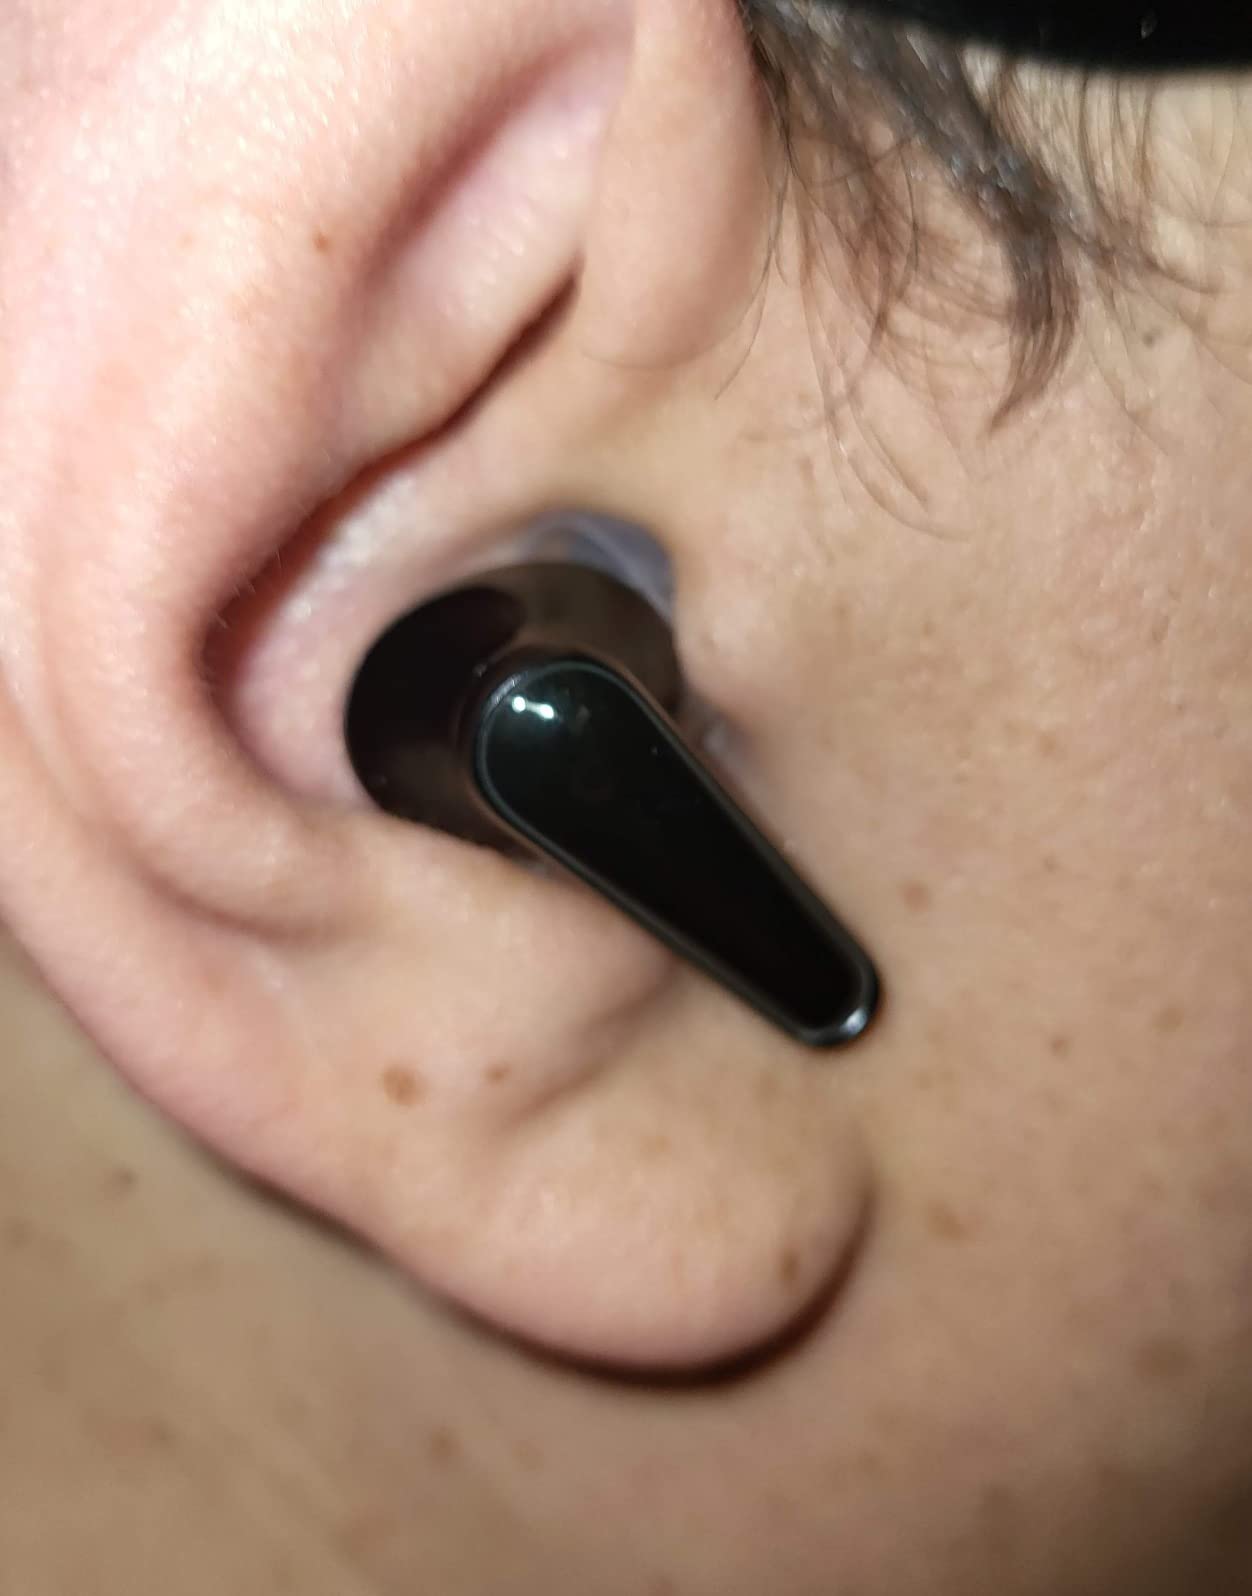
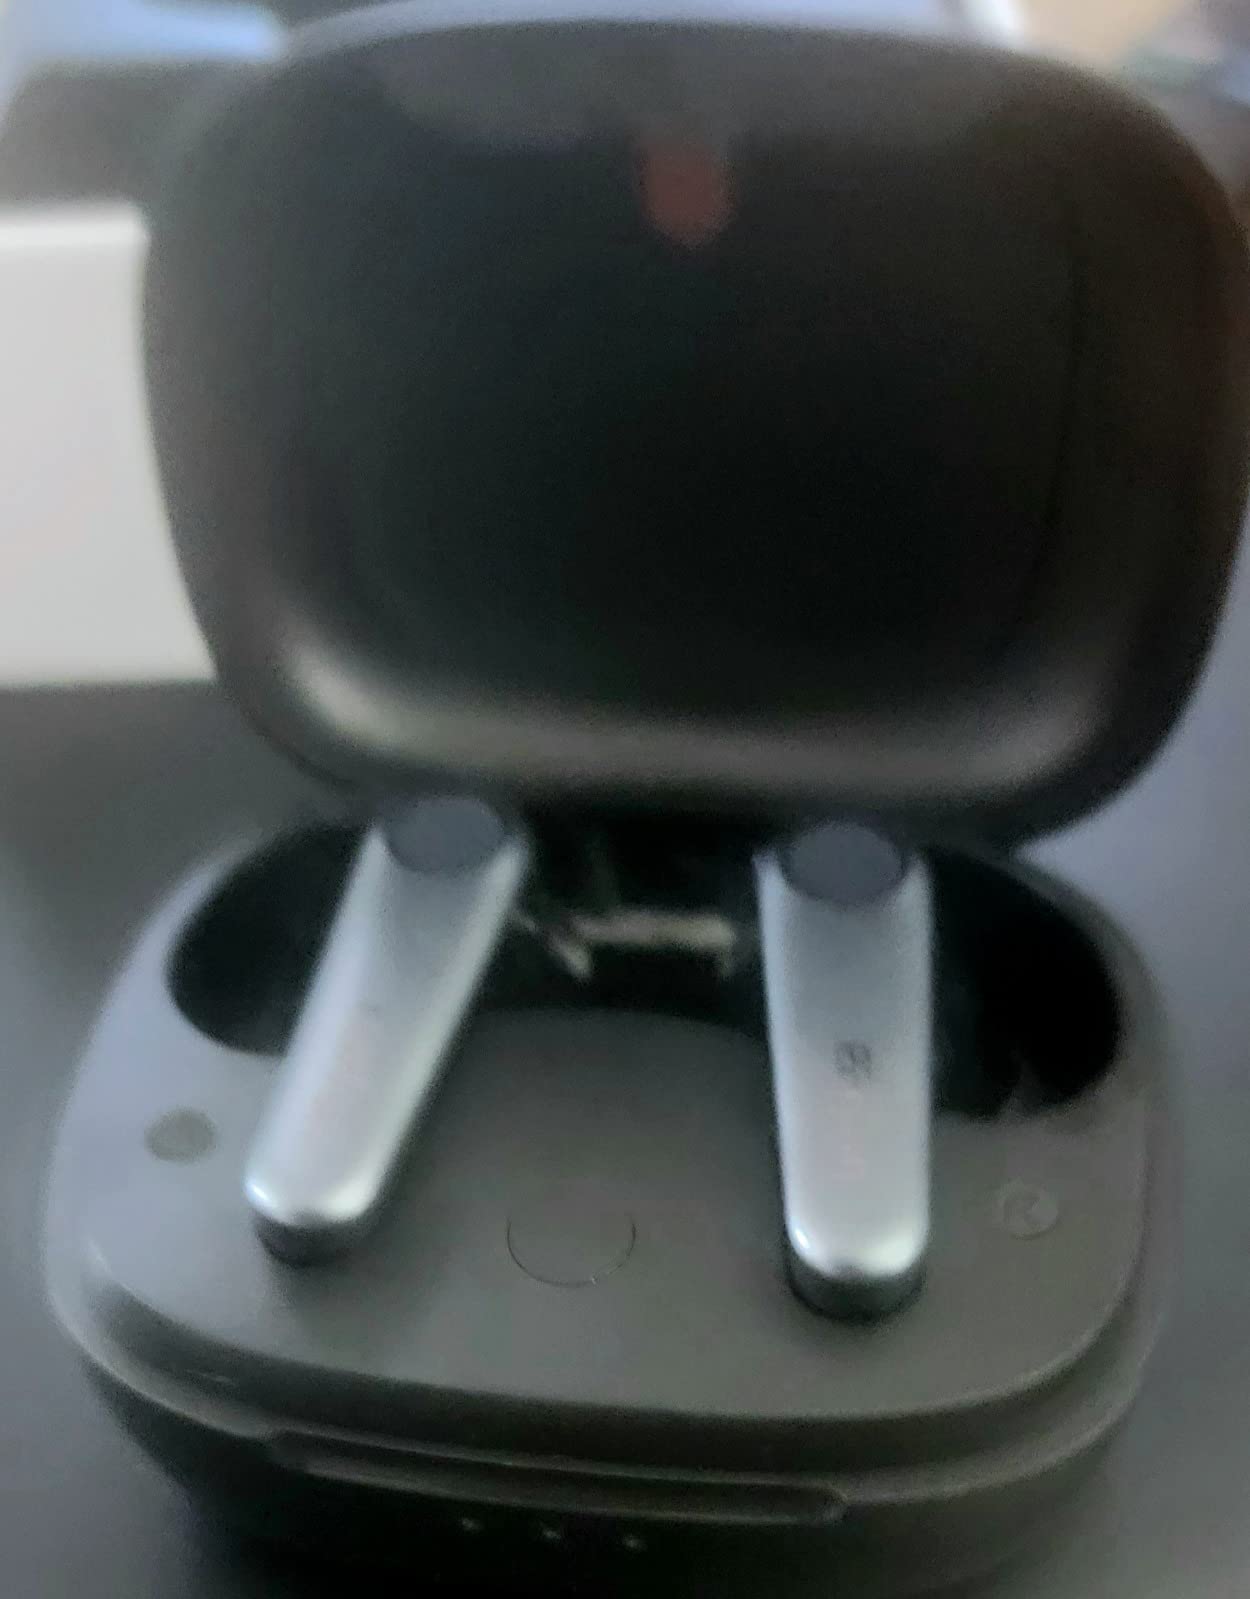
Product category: earbuds
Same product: no